Paleontology in New Mexico

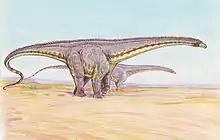
"Diplodocus".

In 1947, an American Museum field party led by Edwin Harris Colbert discovered a bonebed including the skeletons of more than 1,000 "Coelophysis" at Ghost Ranch. Later, in 1953 University of New Mexico graduate student William Chenoweth discovered three important sites where dinosaurs were preserved in Morrison Formation rocks. He found a fragmentary "Allosaurus", sauropods, and "Stegosaurus". Three years later, in 1956, mastodon teeth were discovered by a nine-year-old boy who was out hunting for Indian arrowheads. These well preserved teeth are now curated by the University of New Mexico Museum. During the 1960s, uranium prospector Rodney Peterson discovered a new fossil site west of Albuquerque. Actual paleontological excavation at the site would be several decades away, however.